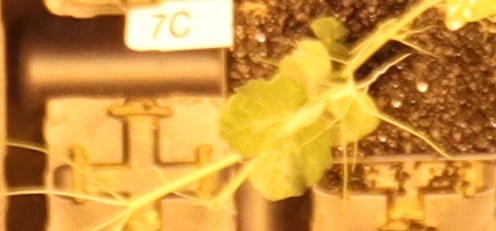
Label: Field Pea